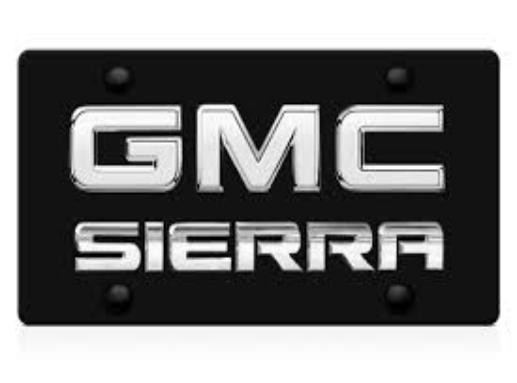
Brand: GMC
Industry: Transportation